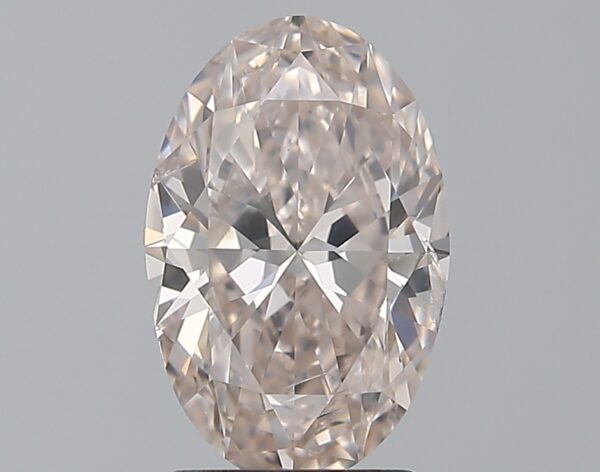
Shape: oval
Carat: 1.9
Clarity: SI2
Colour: J
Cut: EX
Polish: VG
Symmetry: VG
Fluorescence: N
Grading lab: IGI
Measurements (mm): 10.38 x 6.76 x 4.18